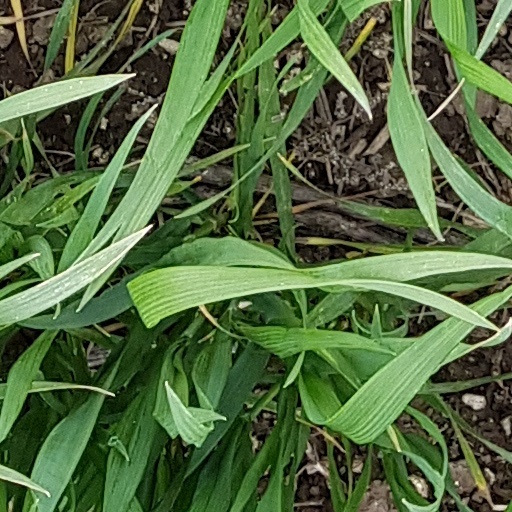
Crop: wheat